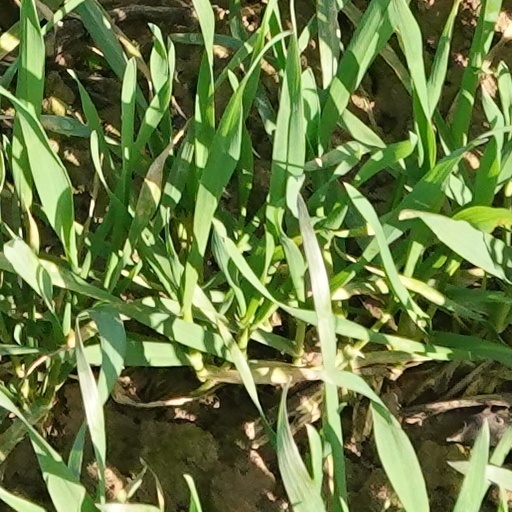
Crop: wheat